Shaan (1980 film)

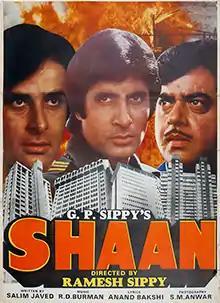
Poster

Shaan (translation: "Grandeur") is a 1980 Indian Hindi-language action crime film directed by Ramesh Sippy and produced by G. P. Sippy under the production banner of Sippy Films with a story written by Salim–Javed after the blockbuster success of "Sholay" (1975).